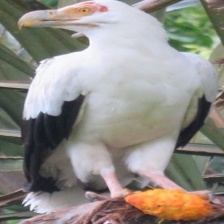
Species: PALM NUT VULTURE
Scientific name: GYPOHIERAX ANGOLENSIS
ImageNet parent category: vulture